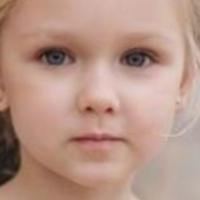
Age group: age 01-10